Julius J. Martens Company Building

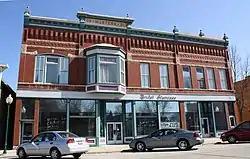
Julius J. Martens Company Building

The Julius J. Martens Company Building is a specialty store in Kaukauna, Wisconsin, United States. Previously, the building has been used as a department store. It was added to the National Register of Historic Places in 1984 for its significance in commerce and agriculture.